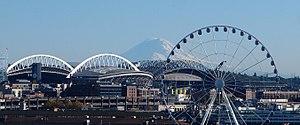
La Grande Roue de Seattle est une grande roue au Pier 57 sur Elliott Bay à Seattle, Washington. Avec une hauteur totale de 175 pieds, c'était la plus grande roue sur la côte ouest des États-Unis lors de son ouverture le 29 juin 2012.